Volodymyr Yavorivsky

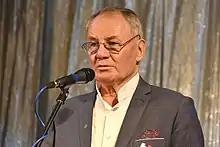
Yavorivsky in 2019

Volodymyr Oleksandrovych Yavorivsky (11 October 1942 – 17 April 2021) was a Ukrainian poet, writer, journalist and politician who served as a People's Deputy of Ukraine twice, first from 1990 to 1998 and later from 2002 to 2012. A co-founder of the People's Movement of Ukraine, he later joined the before joining the Yulia Tymoshenko Bloc.